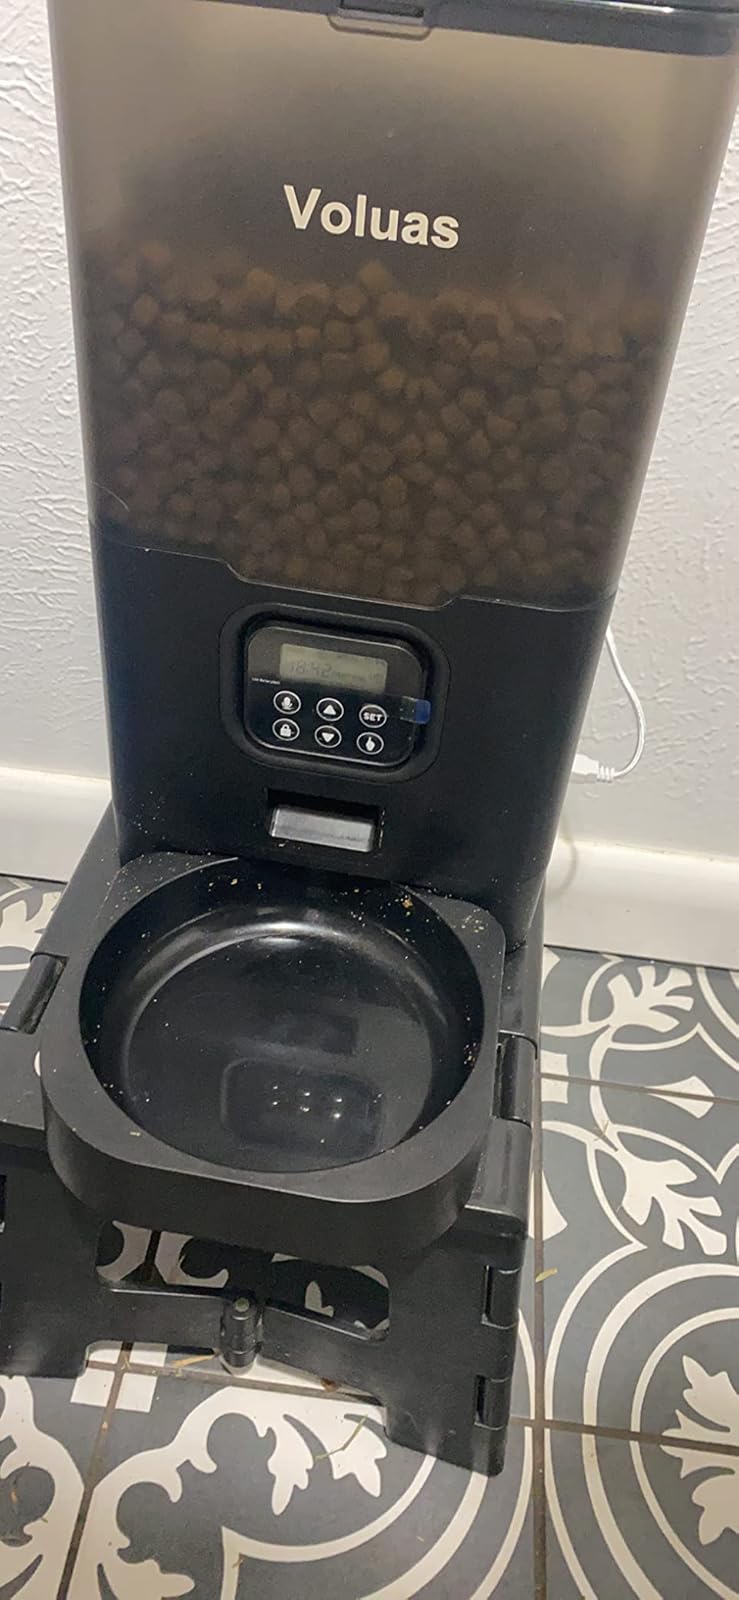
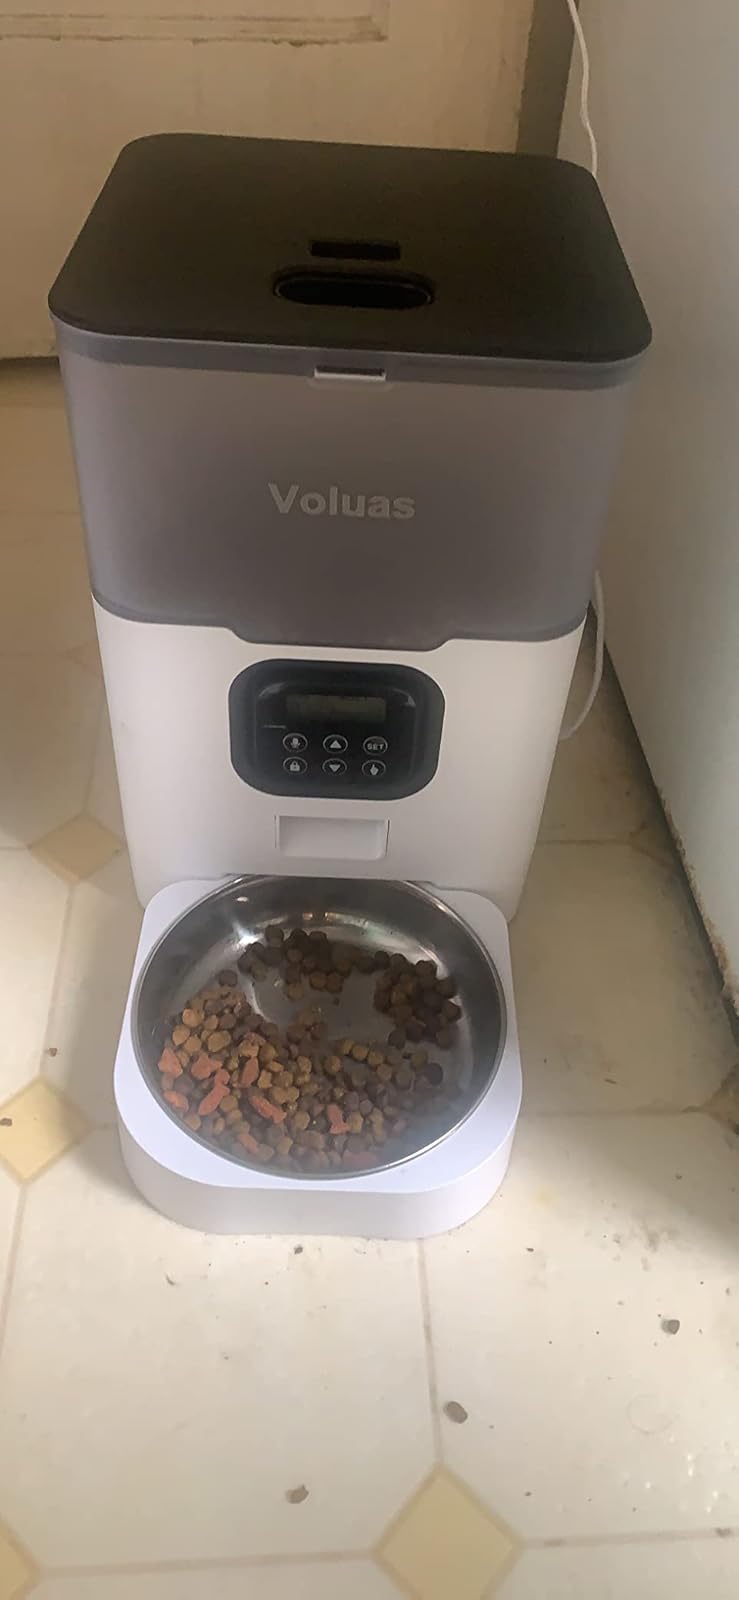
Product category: items_feeder
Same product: no